Postage stamps and postal history of the Caroline Islands

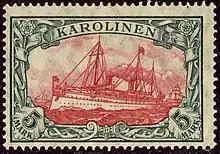
A 5 mark "Yacht" stamp, 1915 print for collectors

Early mail sent to and from the Caroline Islands was occasional and dependent on visiting ships.